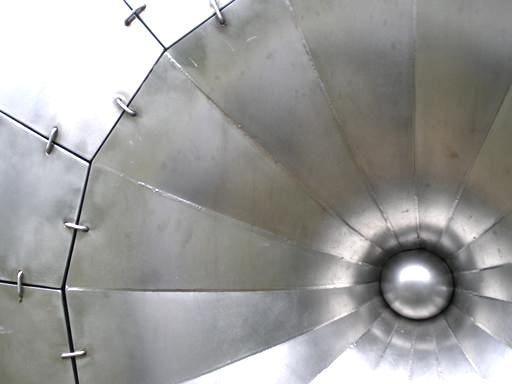
Material: metal